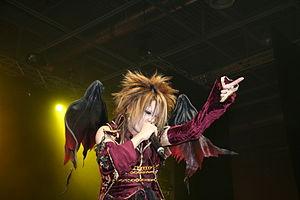
Dio - Distraught Overlord en concert à Japan Expo 2007 (Paris, France).
Dio - Distraught Overlord était un groupe de visual kei japonais.